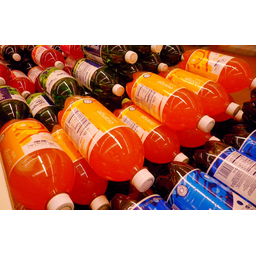
Label: plastic